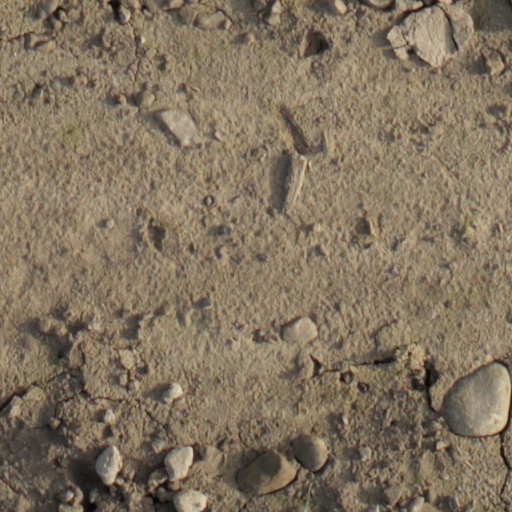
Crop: wheat